Siege of Sardis (547 BC)

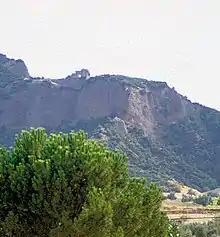
Remains of the acropolis of Sardis, where Croesus was finally captured

The siege of Sardis (547/546 BC) was the last decisive conflict after the Battle of Thymbra, which was fought between the forces of Croesus of Lydia and Cyrus the Great, when Cyrus followed Croesus to his city, laid siege to it for 14 days and captured it.